Harthof

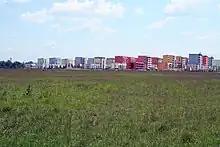
New development Nordhaide in the southwest of Panzerwiese

After the Second World War, extensive construction work was carried out. The population increased to 14,000 in a short period of time. Until about 1957, the GWG "Gemeinnützige Wohnstätten- und Siedlungsgesellschaft" (non-profit housing association) continued to build blocks of council house flats on behalf of the municipality, mainly in the area east of Schleißheimer Straße, in order to accommodate refugees, Munich residents and newcomers who had lost their homes as a result of war. Between 1952 and 1954 the Harthof housing estate was built in the western Harthof. The district centre was built at around 1955 in the area of Weyprechtstraße with the church St. Gertrud and the nearby Weyprechthof. On 14 July 1965, the city council designated the area between Dülfer-, Eberwurz- and Rathenaustraße as the Harthof district, which was later added to districts 11 (district Am Hart) and 24 (district Hasenbergl-Lerchenau Ost) through district reform. As expert reports had already highlighted in 1979 that a large part of the block stock of the GWG (a total of around 2000 residential units in the district) could not be refurbished, the city council decided in 2004 to draw up a development plan which provides for the demolition and new construction of the council housing stock in the eastern Harthof. The construction of the first stage in the Röblingweg/Lieberweg area has already been completed. On "Panzerwiese" along Neuherbergstraße, the Nordhaide housing estate was built in 1999, which has a sub-centre.